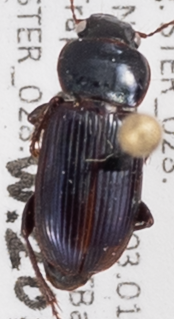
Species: Harpalus amputatus
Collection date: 2015-06-11
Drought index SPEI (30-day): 1.058
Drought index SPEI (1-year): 1.69
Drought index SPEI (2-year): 1.45